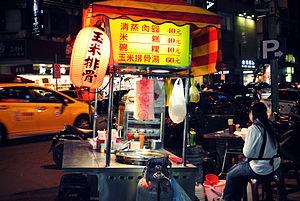
La cuisine de Taïwan reflète l'histoire de l’île. En plus de plats représentatifs de l'ethnie hoklo, on trouve des plats aborigènes, hakka et des dérivés locaux de la cuisine traditionnelle chinoise tels que la soupe de nouilles au bœuf.